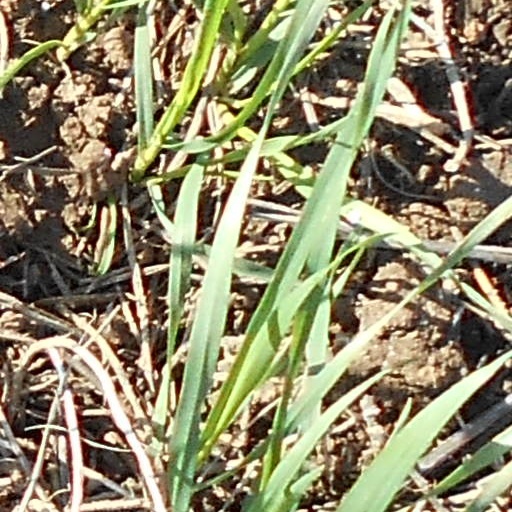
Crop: wheat